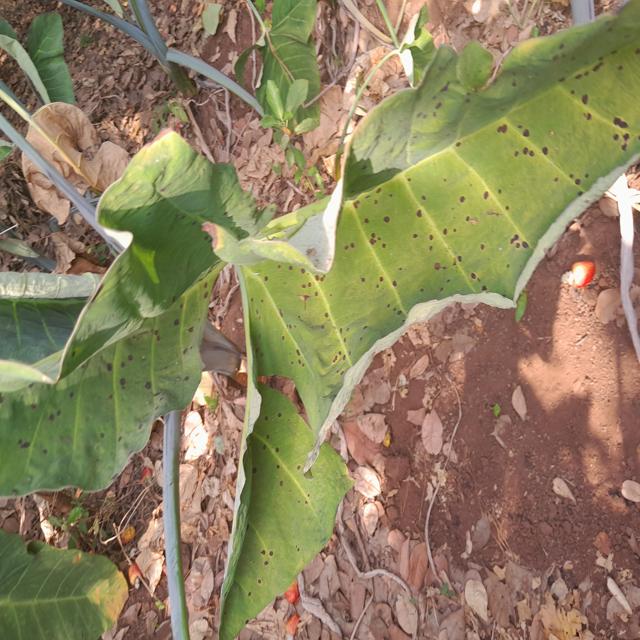
Label: Early_Blight